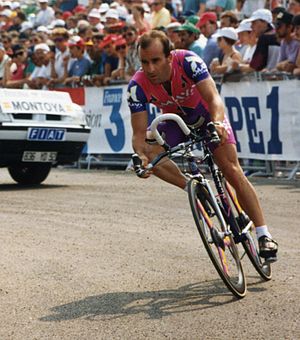
Jesús Montoya
Jesús Montoya
Jesús Montoya Alarcon er en tidligere spansk landevejscykelrytter.